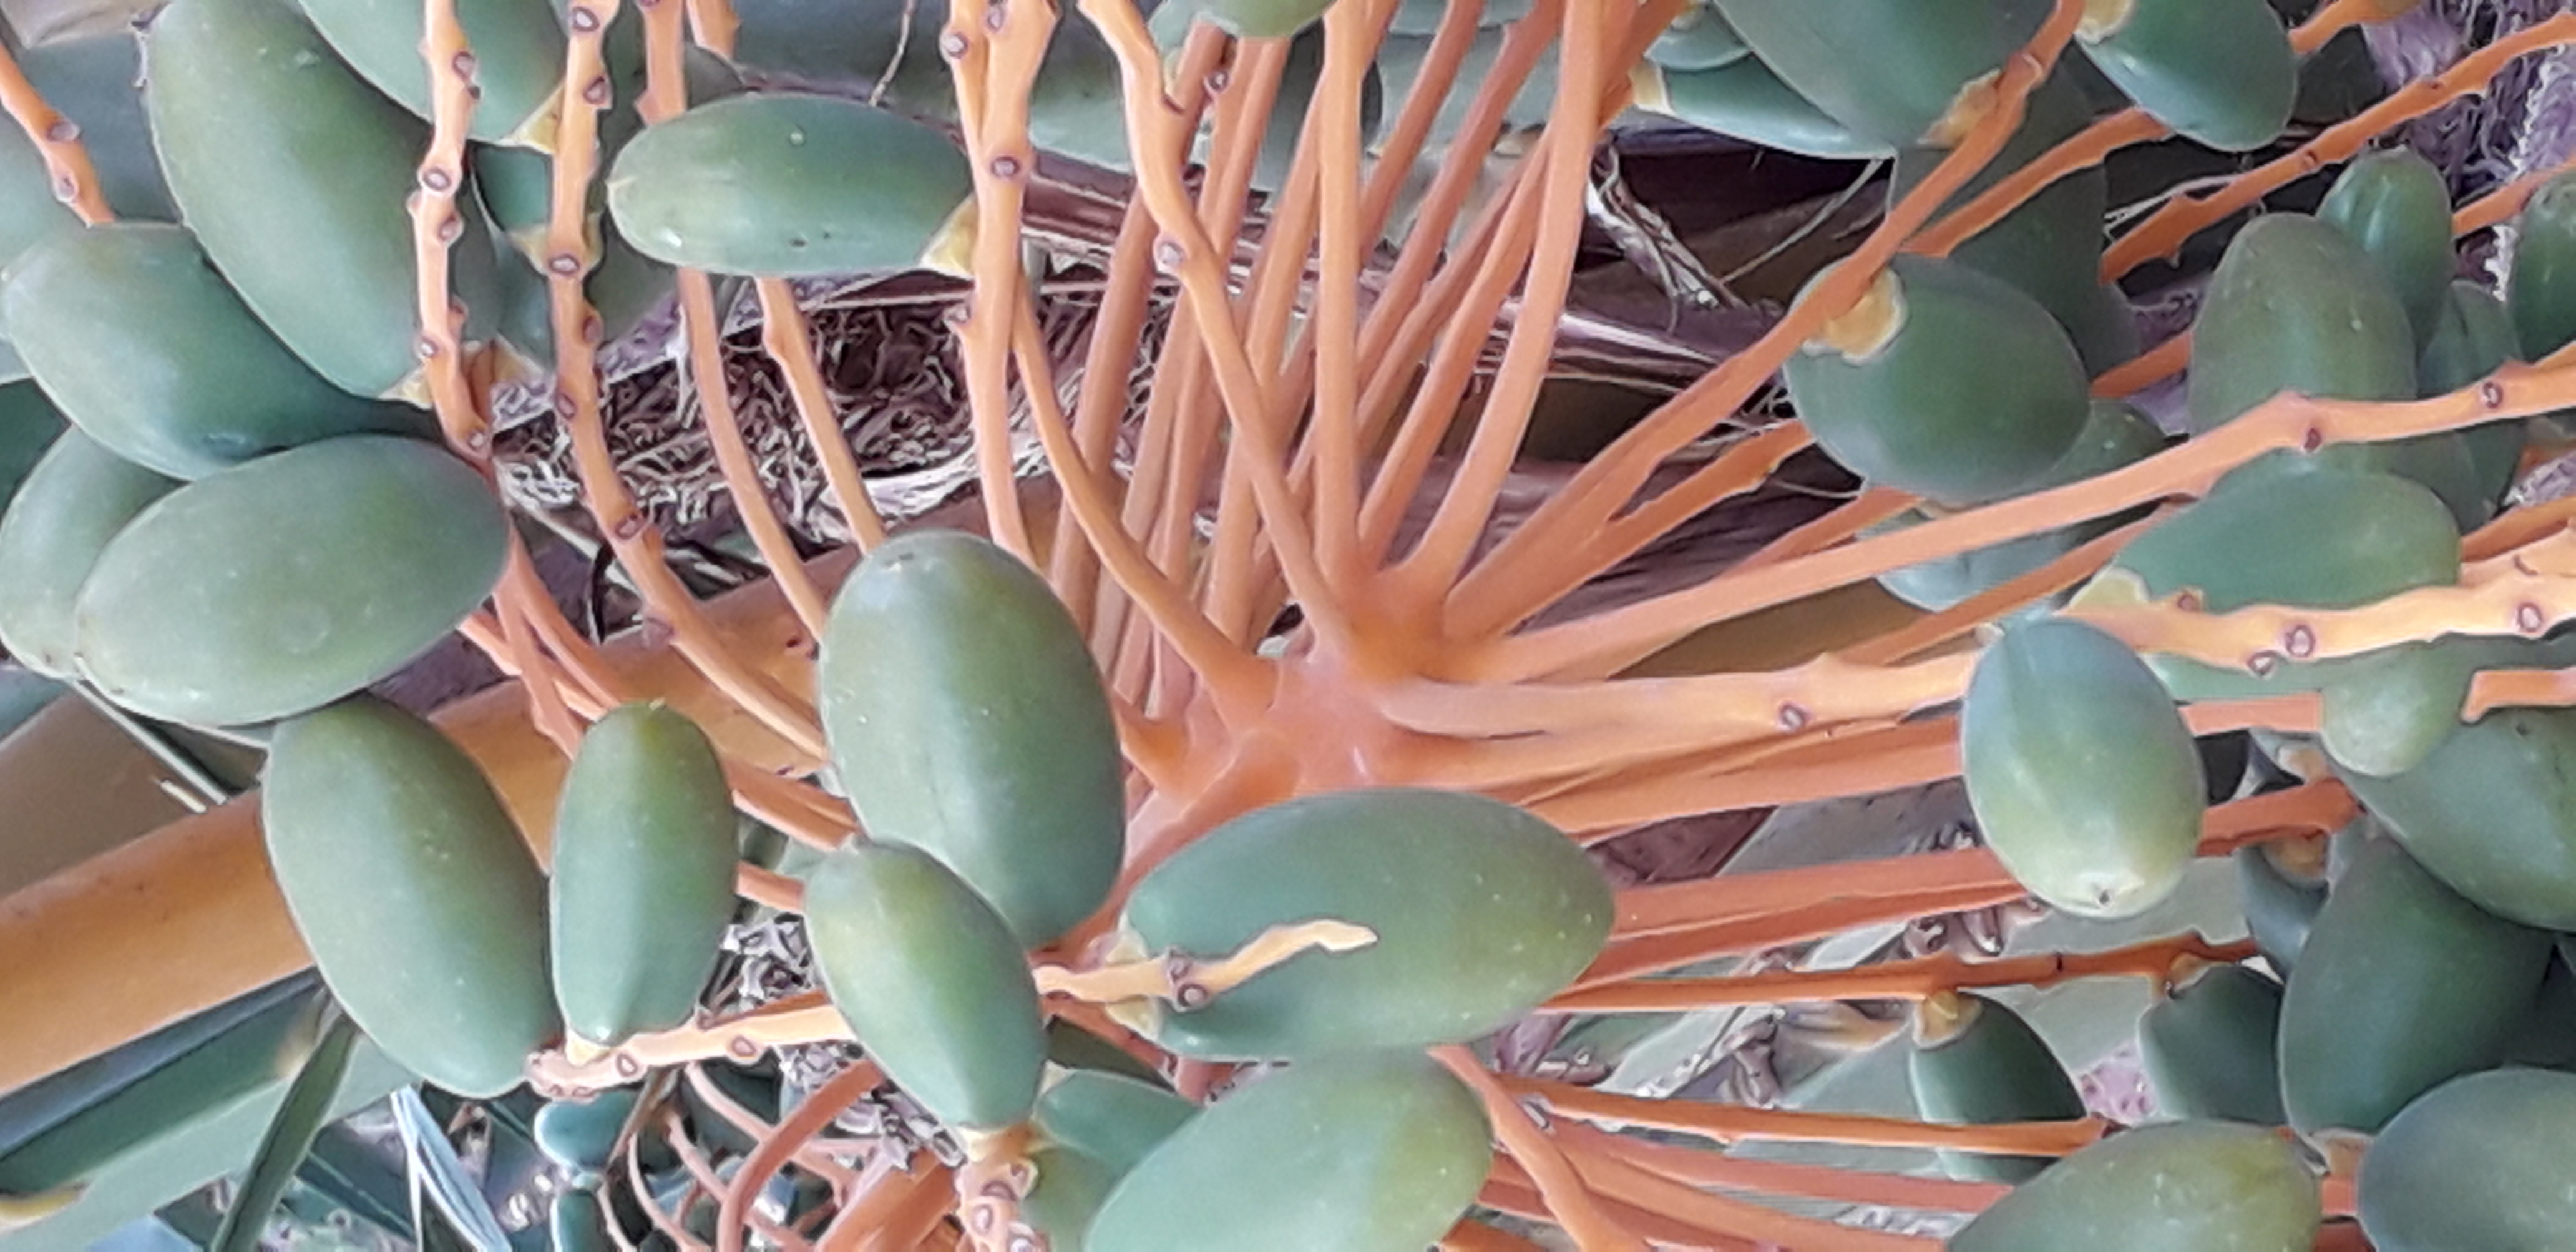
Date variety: kholt